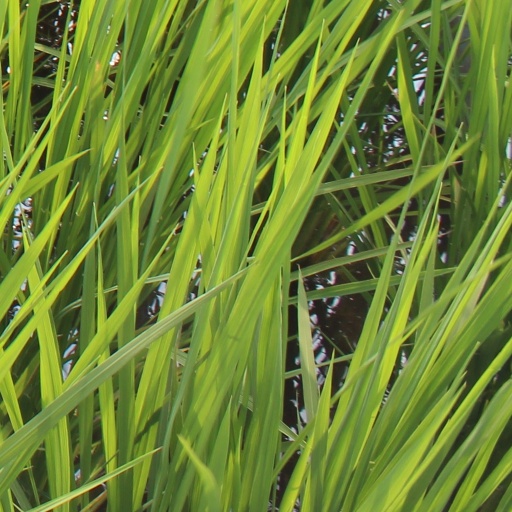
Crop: rice